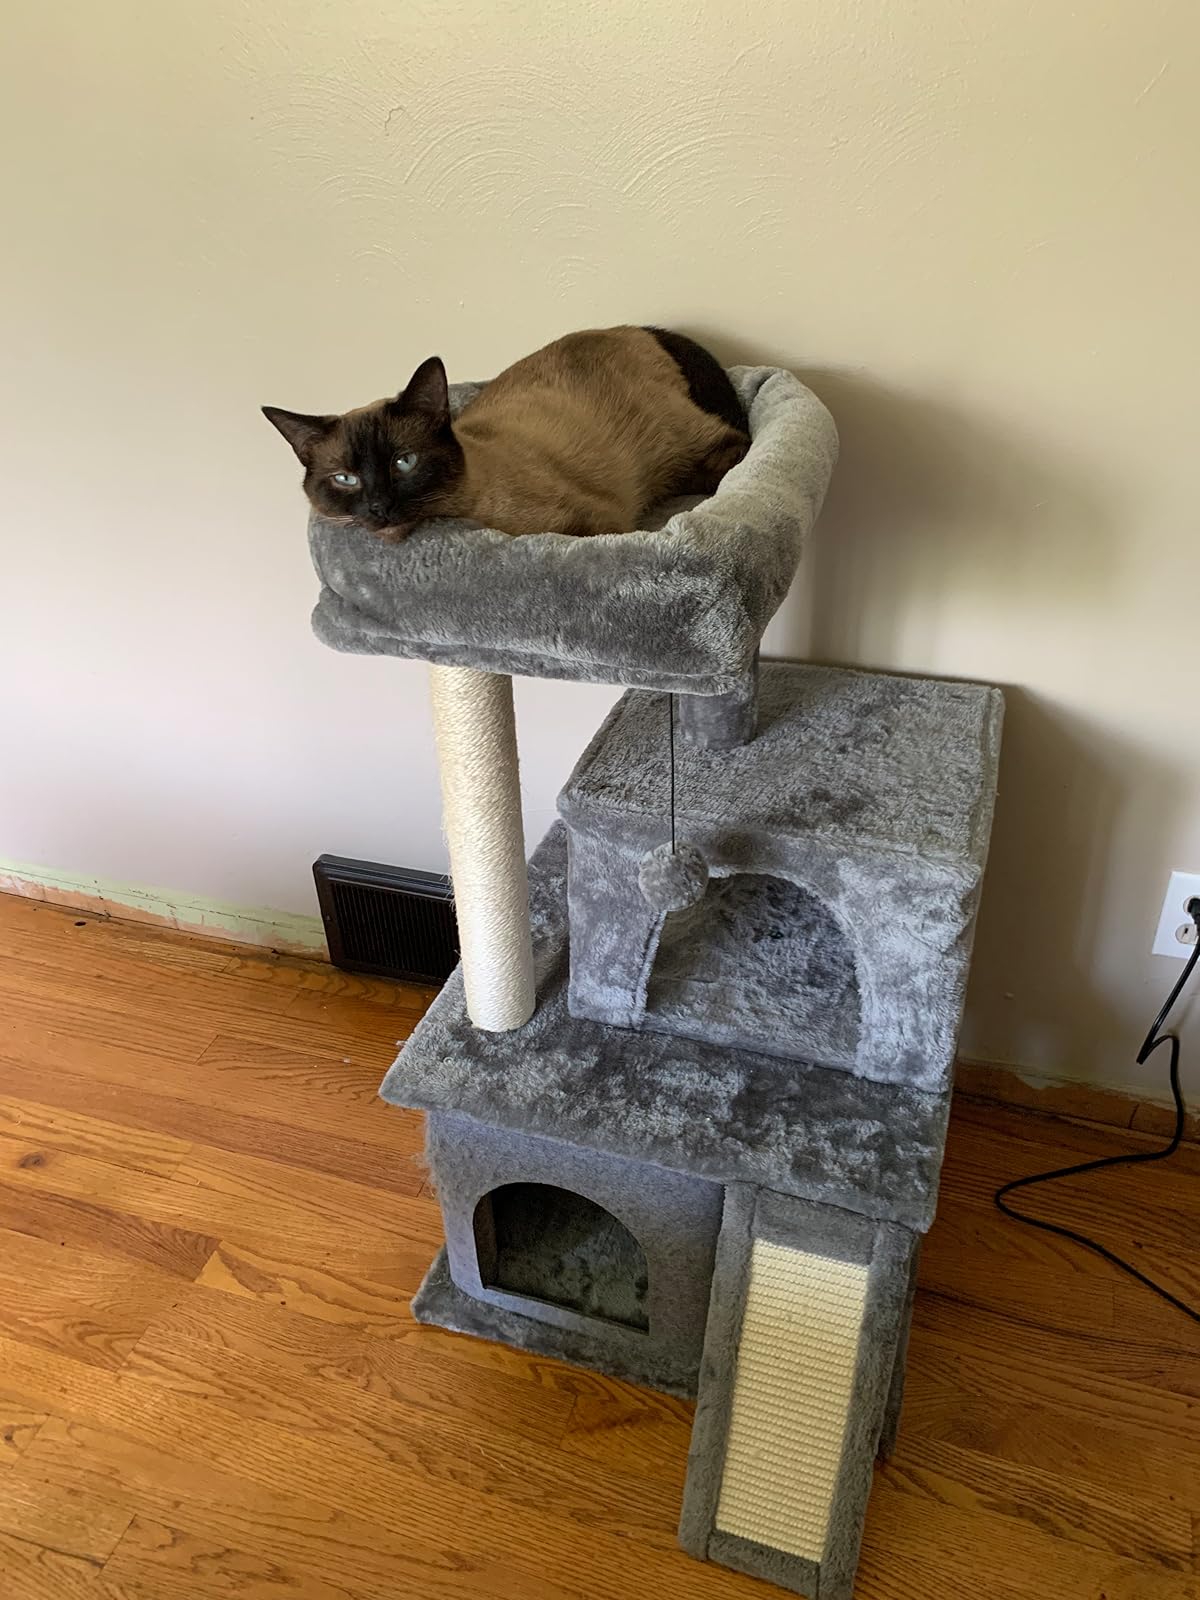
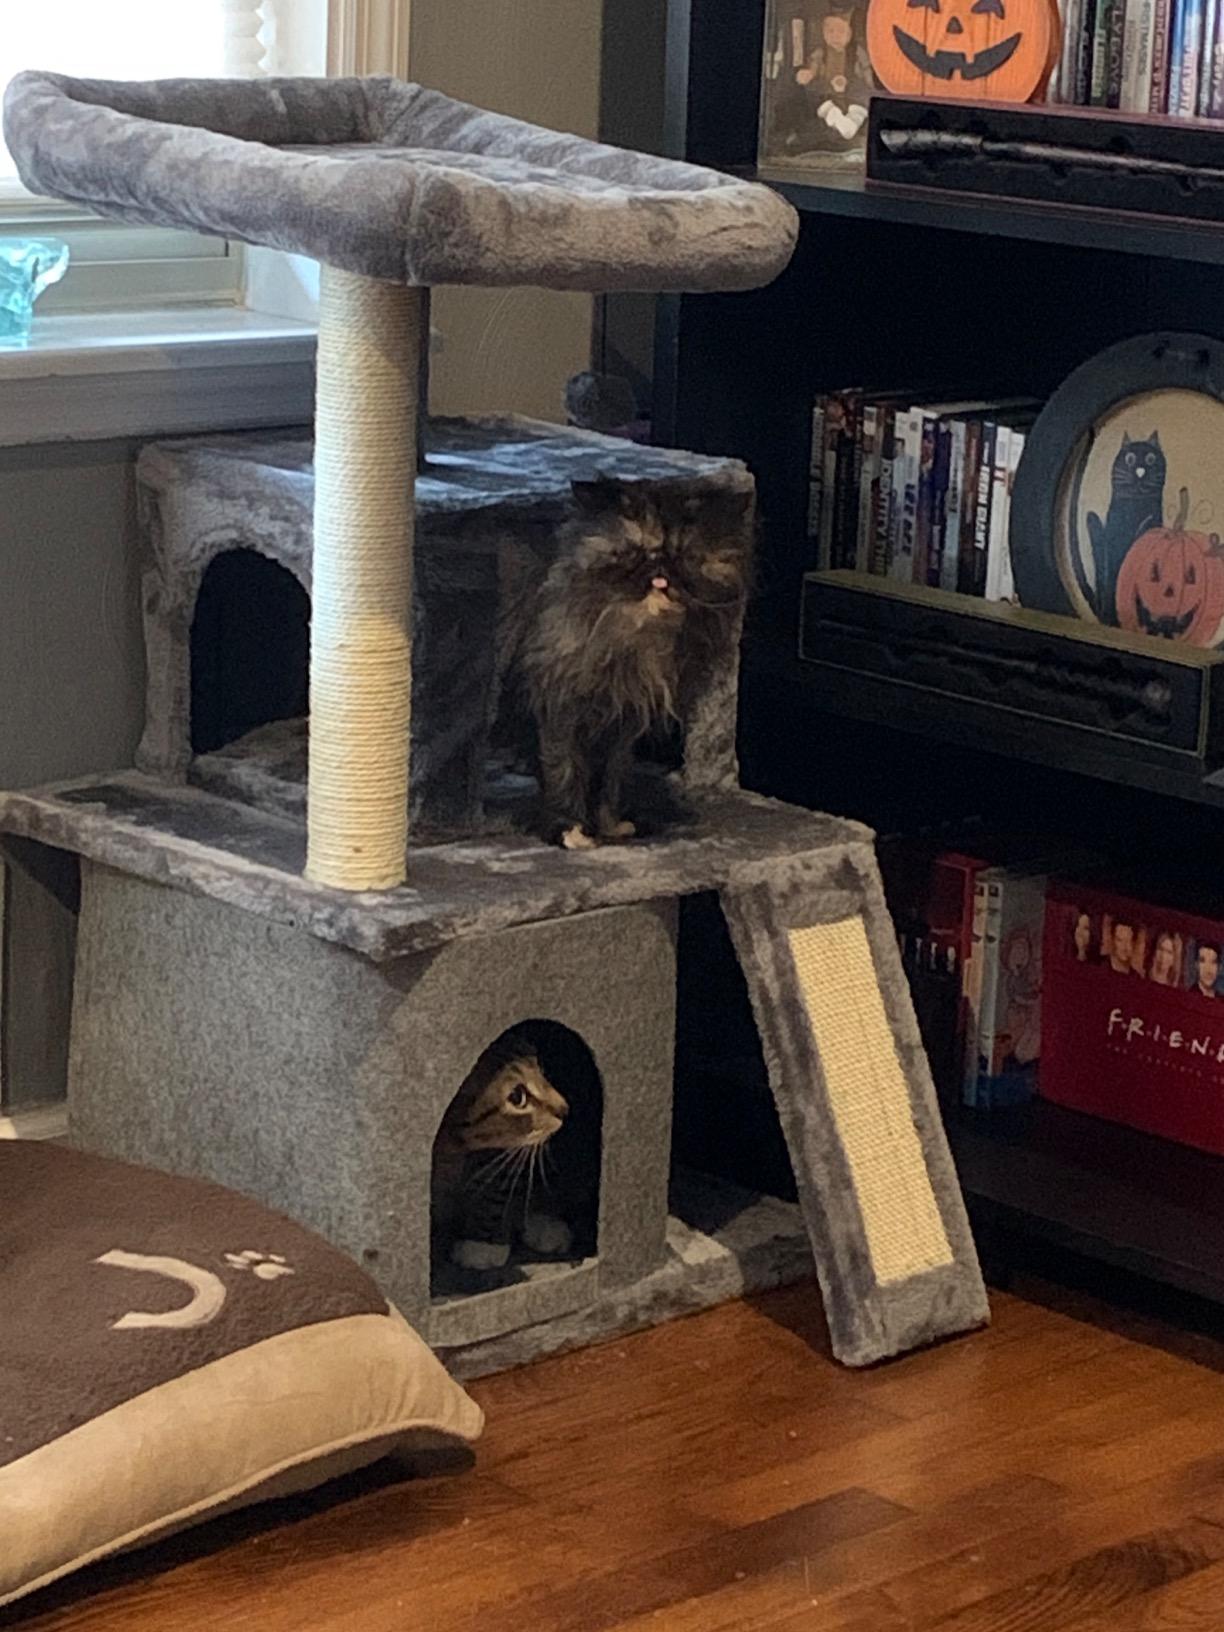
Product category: items_cat tree
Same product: yes